Judgment (video game)

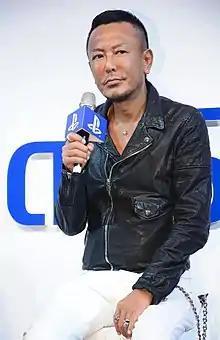
Writer and executive director Toshihiro Nagoshi

Ideas for "Judgment" were conceived after the release of "Yakuza 5." Producer Kazuki Hosokawa suggested that Sega produce a new IP instead of focusing solely on the "Yakuza" series. Senior Executive Manager Daisuke Sato originally believed that "Yakuza" would only last three games but agreed with Hosokawa about the need to create a new title. Sega hired new employees, who were asked about their preferences to get ideas for the new game. The development of "Judgment" began in 2015, and was first hinted at in August 2018 during a Sega live stream by the series' director Toshihiro Nagoshi, who called it "something completely different". Hosokawa and Nagoshi refrained from calling "Judgment" a spin-off from "Yakuza", despite its development by the same team, because of its different narrative. Nagoshi said that he enjoyed the finished product.